Máximo de Meana y Guridi

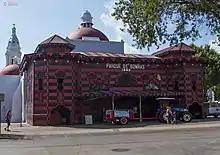
Structure designed by Meana for the "1882 Feria Exposición de Ponce", now the Museo Parque de Bombas

Meana Guridi is remembered more by something he did as a soldier than as a mayor: the design and building of the Main Pavilion of the "1882 Feria Exposición de Ponce," today Museo Parque de Bombas. He designed and built it because, besides being a soldier, Meana was also a professional architect. In addition, he oversaw the construction of the (now removed) "kiosko árabe" on Plaza Degetau, which was also an important building during the "Exposición."